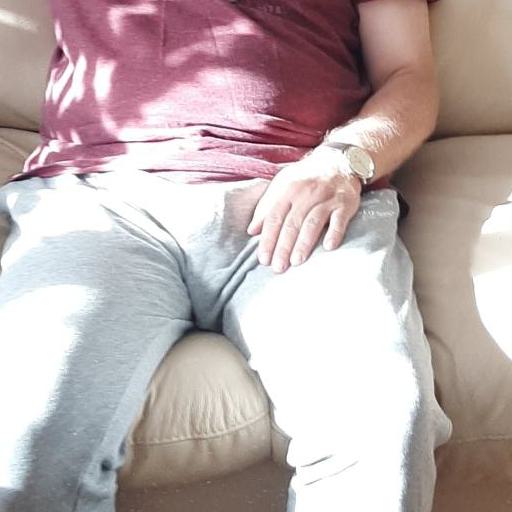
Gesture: no_gesture